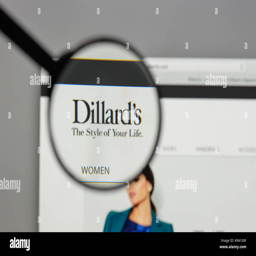
logo on the website homepage